The Vyne

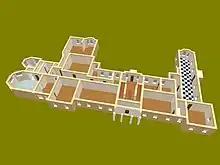
Ground floor plan.

Precise details of William Sandys new house at The Vyne are vague. Recent archaeological research at the site has indicated a vast mansion spreading northwest from the present house, built around four courtyards – this would be consistent with better documented houses also belonging to high ranking Tudor courtiers. The author Maurice Howard in his book, The Vyne, suggests that the house, may have rivalled Hampton Court, the palace of the King's favourite, Cardinal Wolsey. This view seems to be confirmed in the writings of the sixteenth century antiquarian John Leland who described the house as ""one of the most princely houses in goodly building in all Hampshire.""